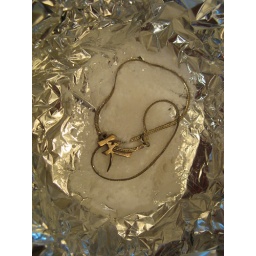
Aluminum bowl with baking soda, salt and a silver necklace. I poured boiling water over it to clean it.